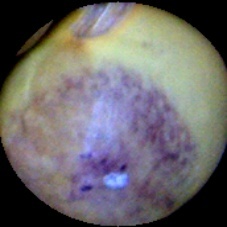
Label: Spotted